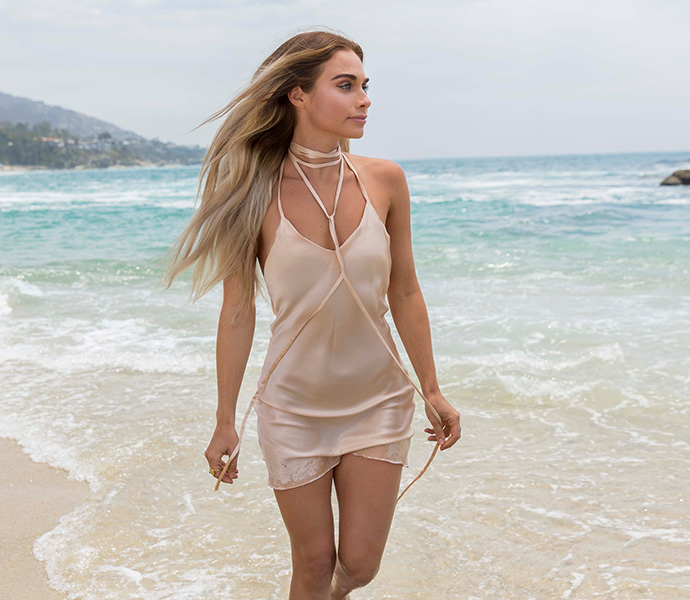
Gender: women